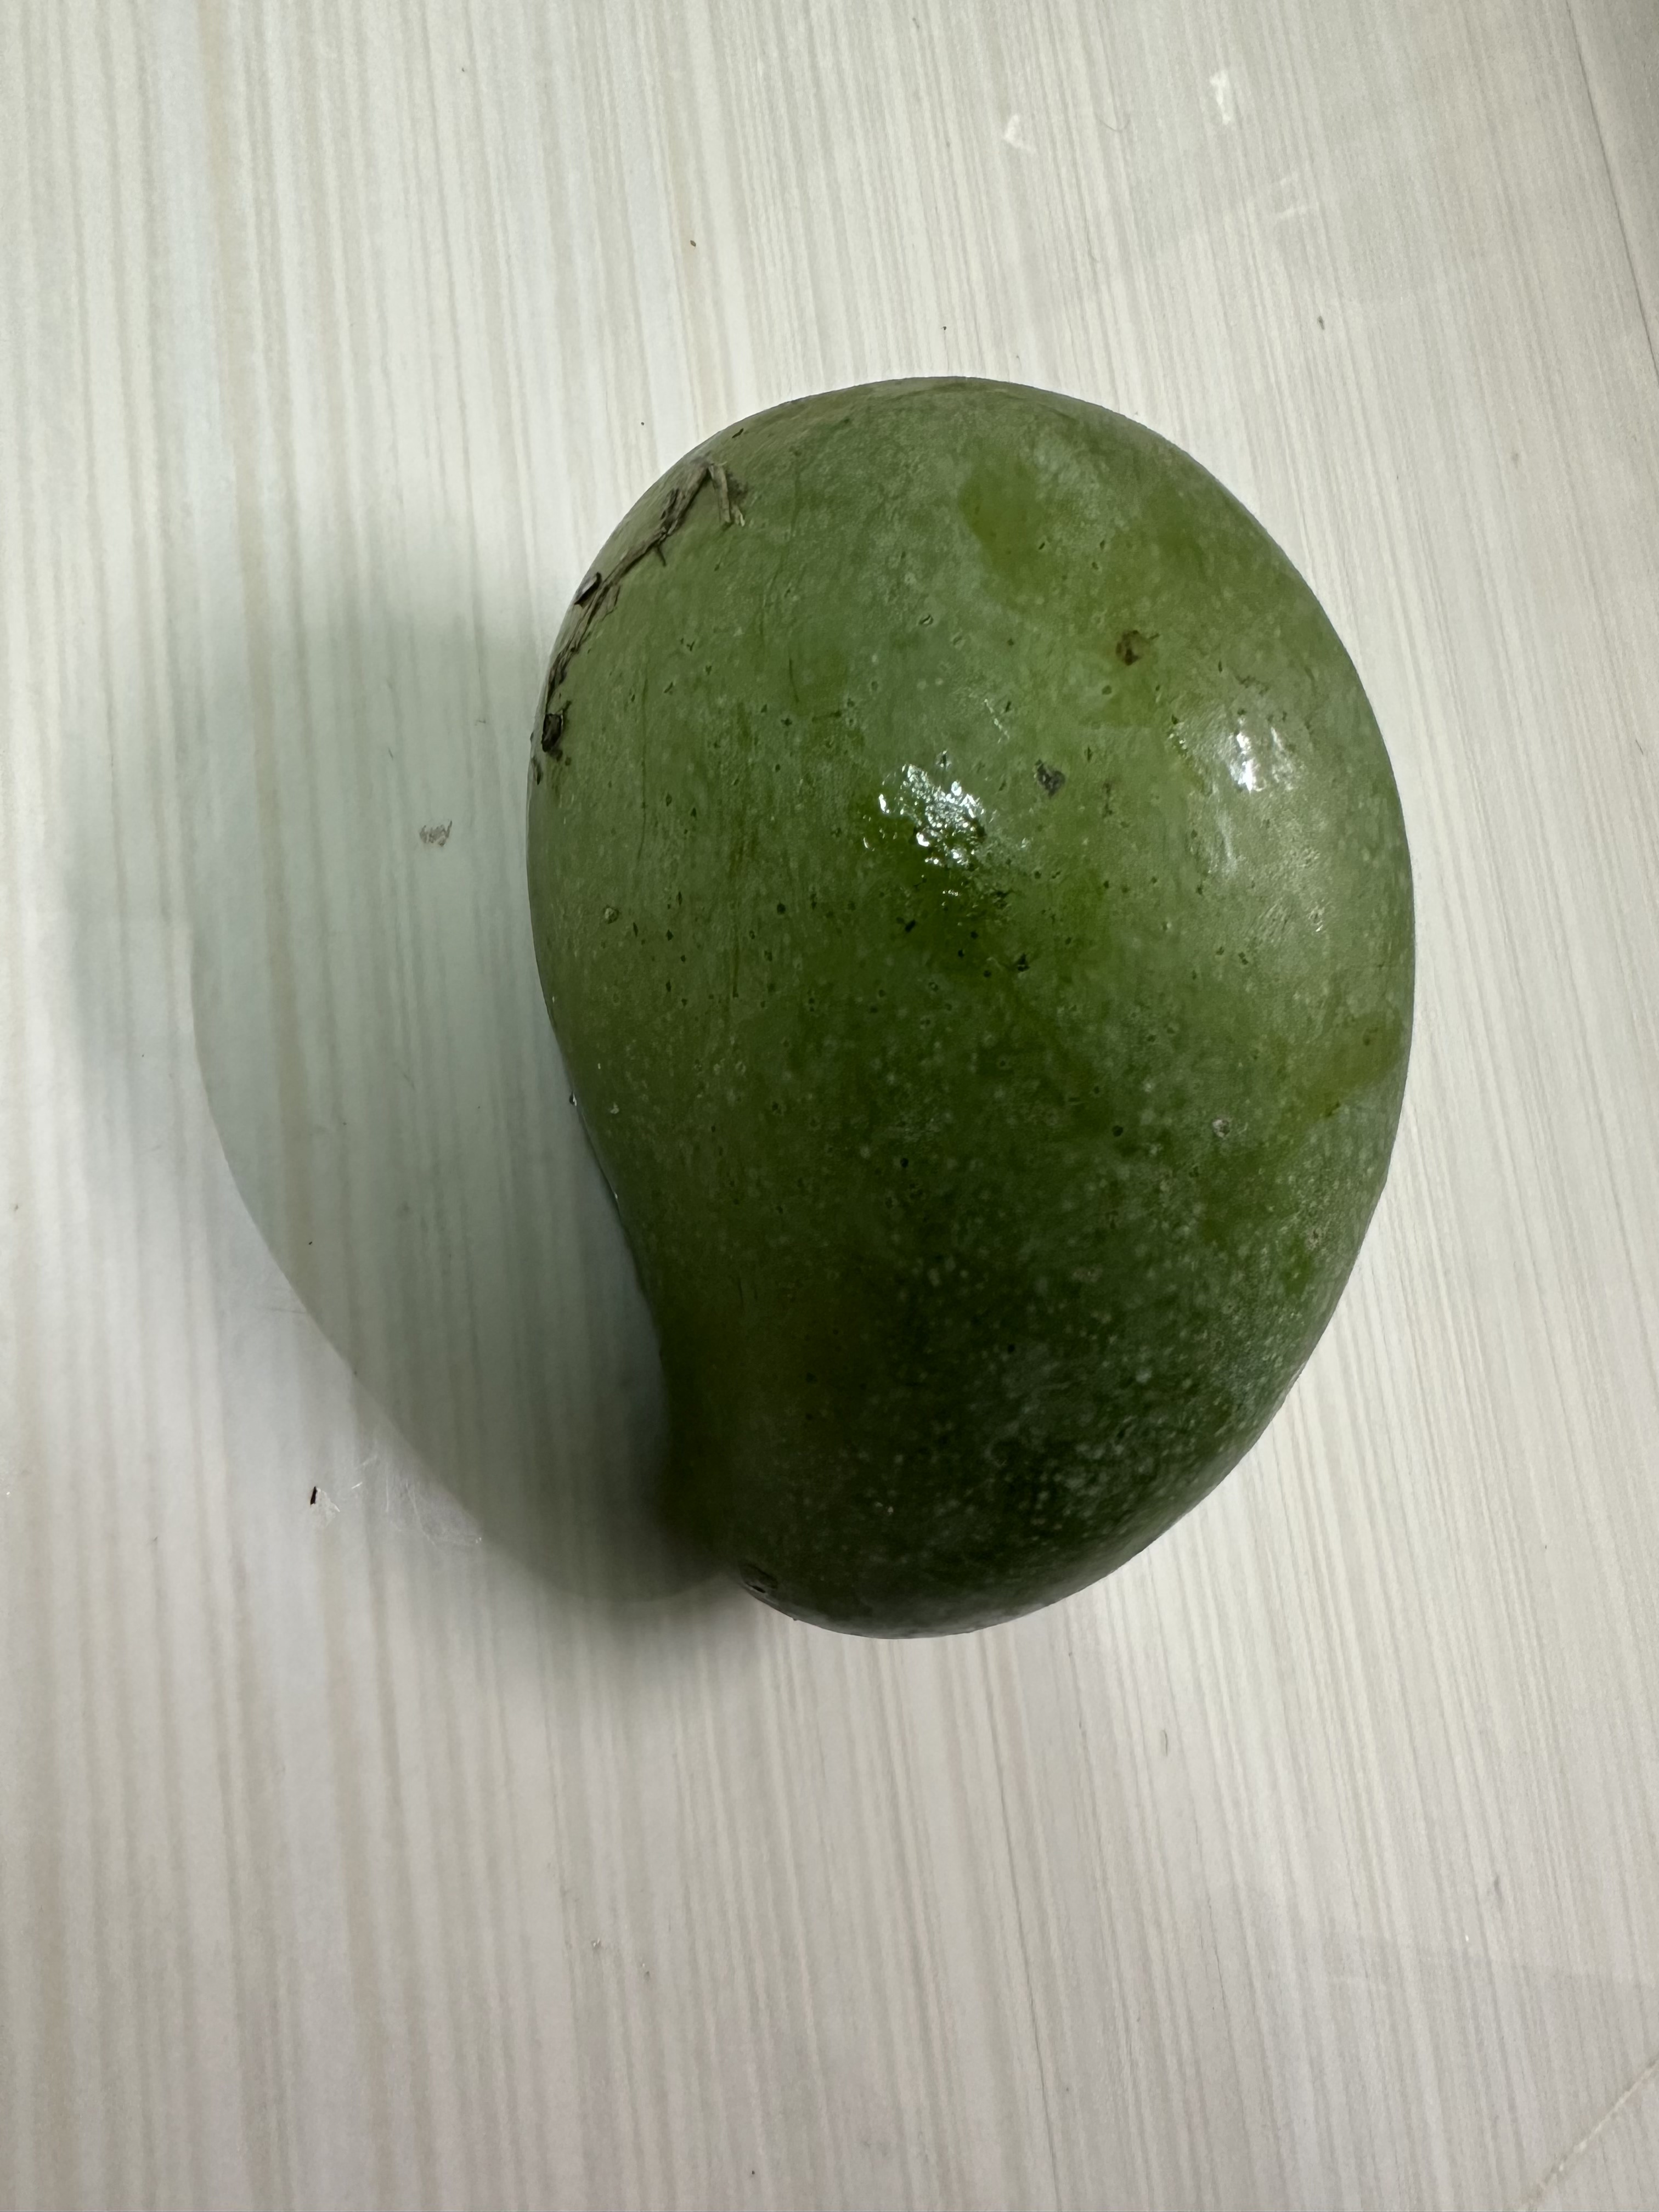
Mango variety: Amrapali